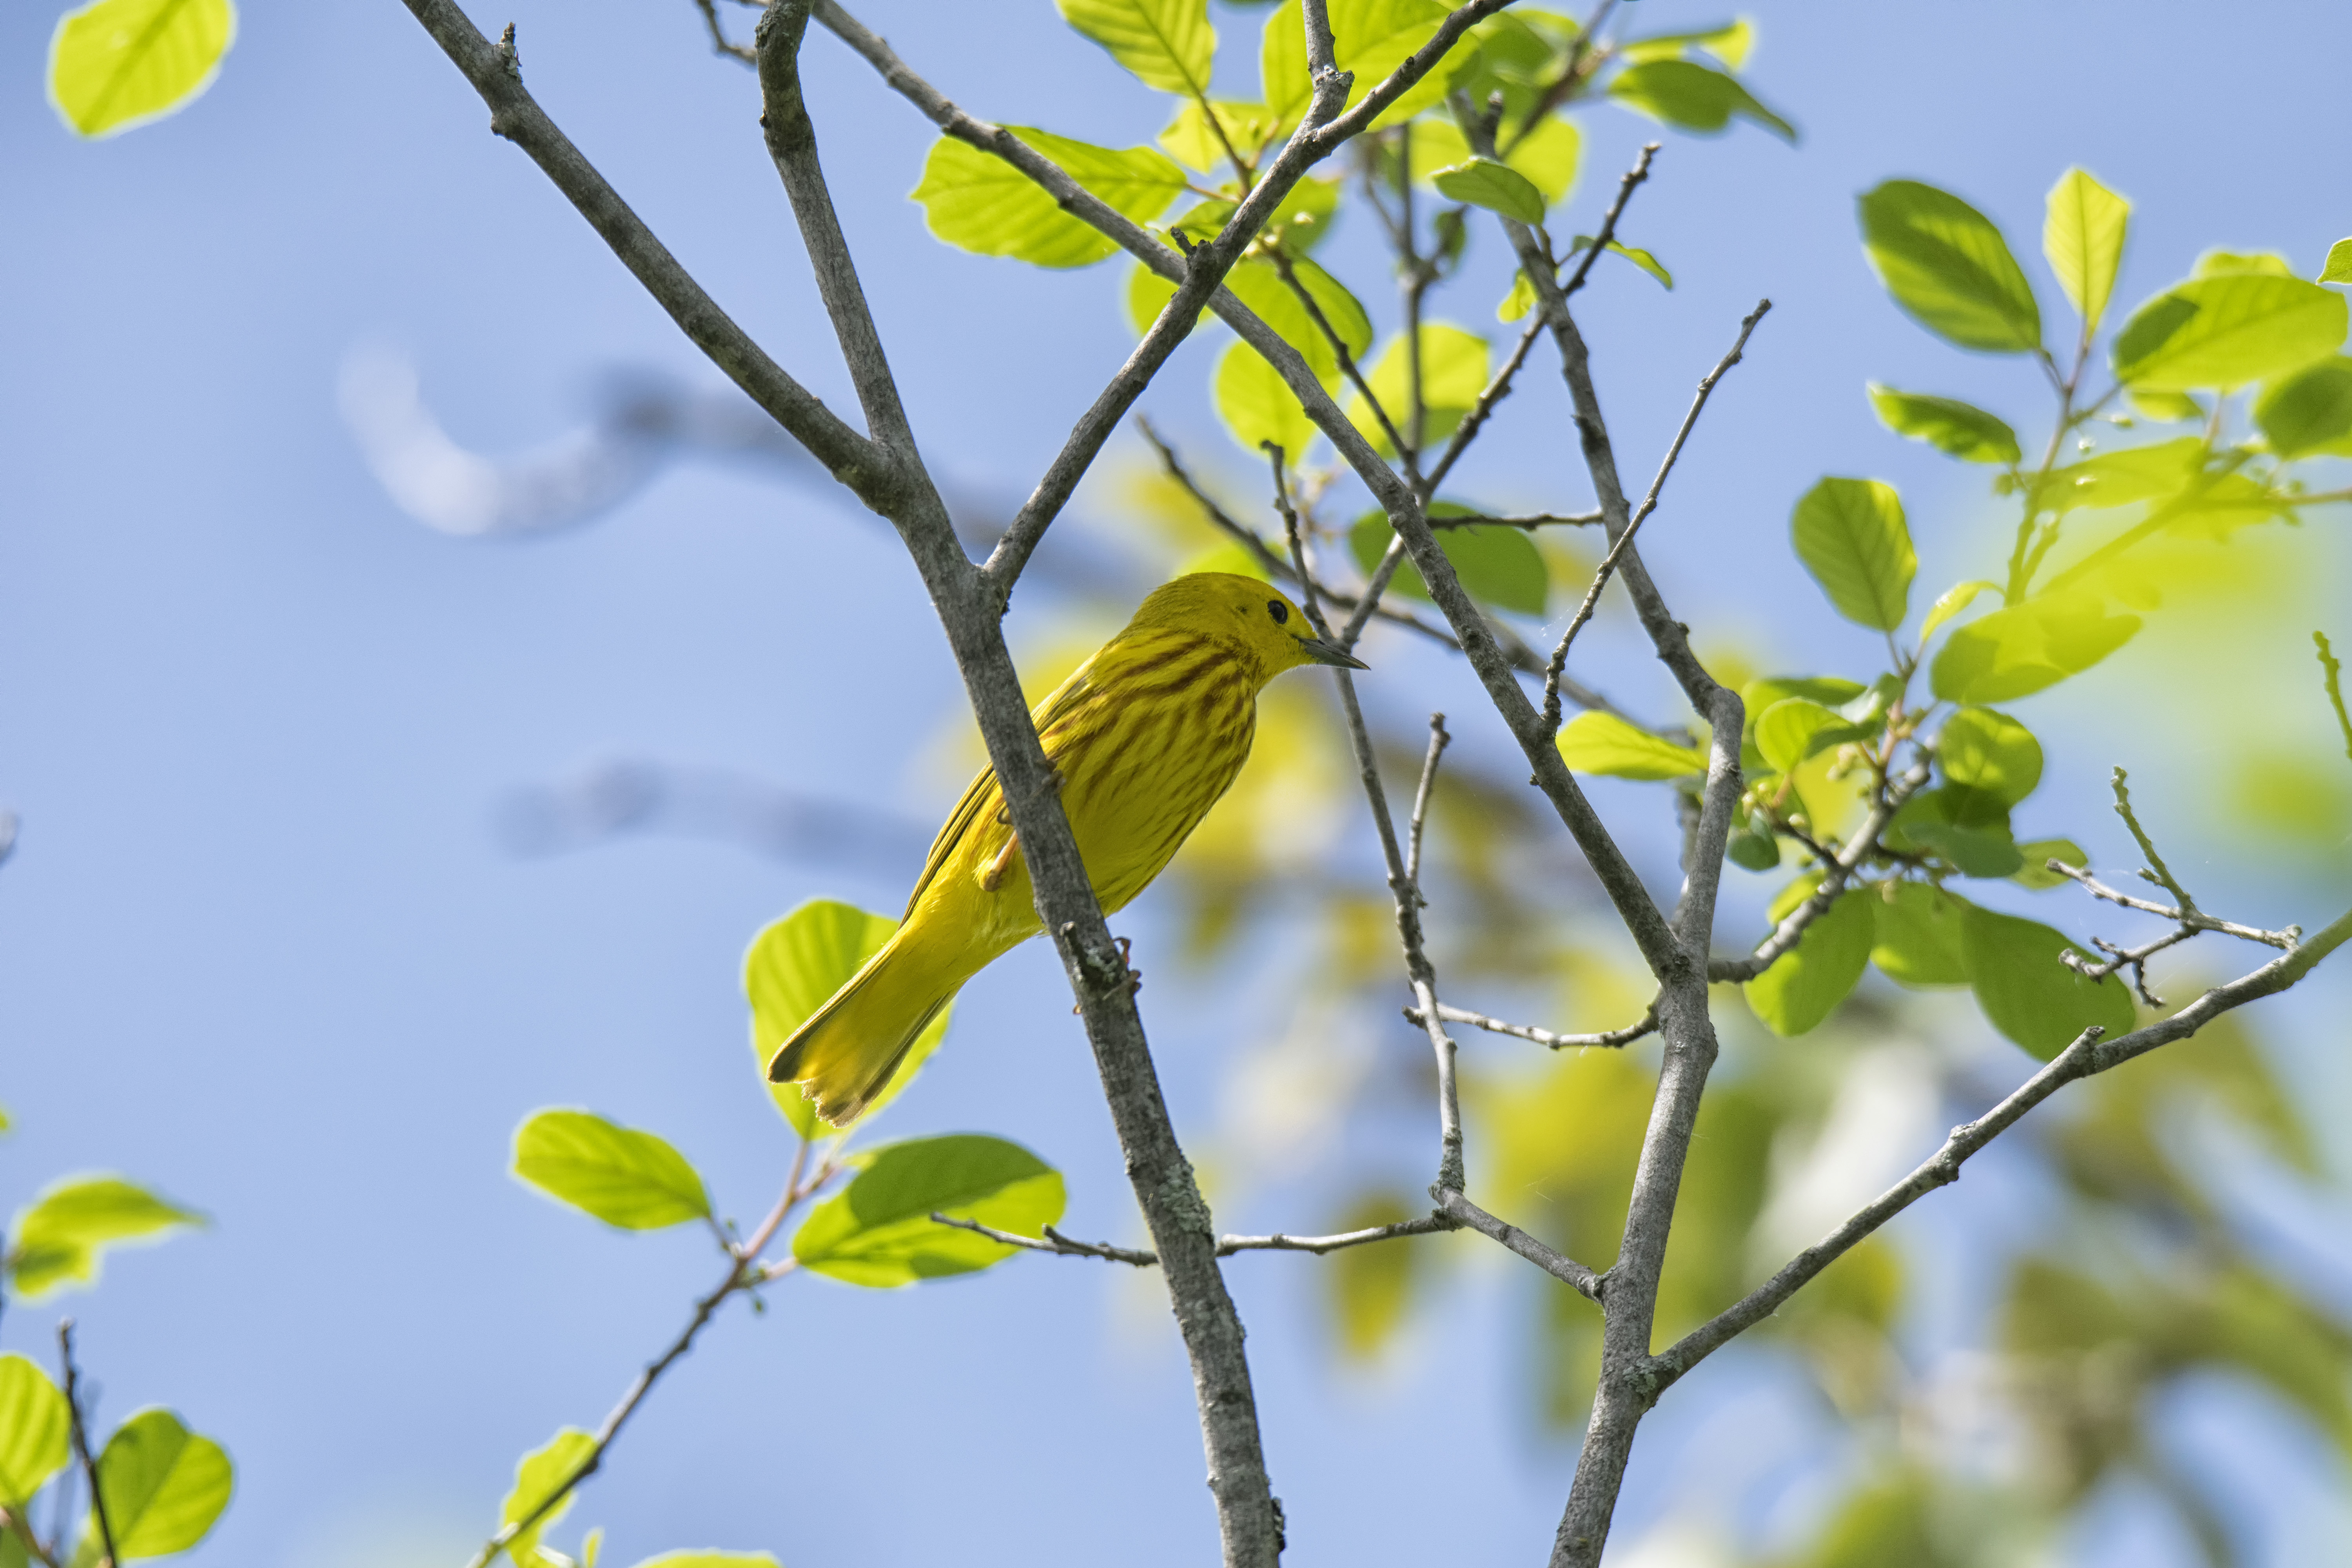
tree, nature, branch, blossom, bird, plant, sky, sunlight, leaf, flower, green, produce, autumn, botany, yellow, flora, canada, jaune, quebec, warbler, sherbrooke, oiseau, paruline, flowering plant, plant stem, woody plant, land plant